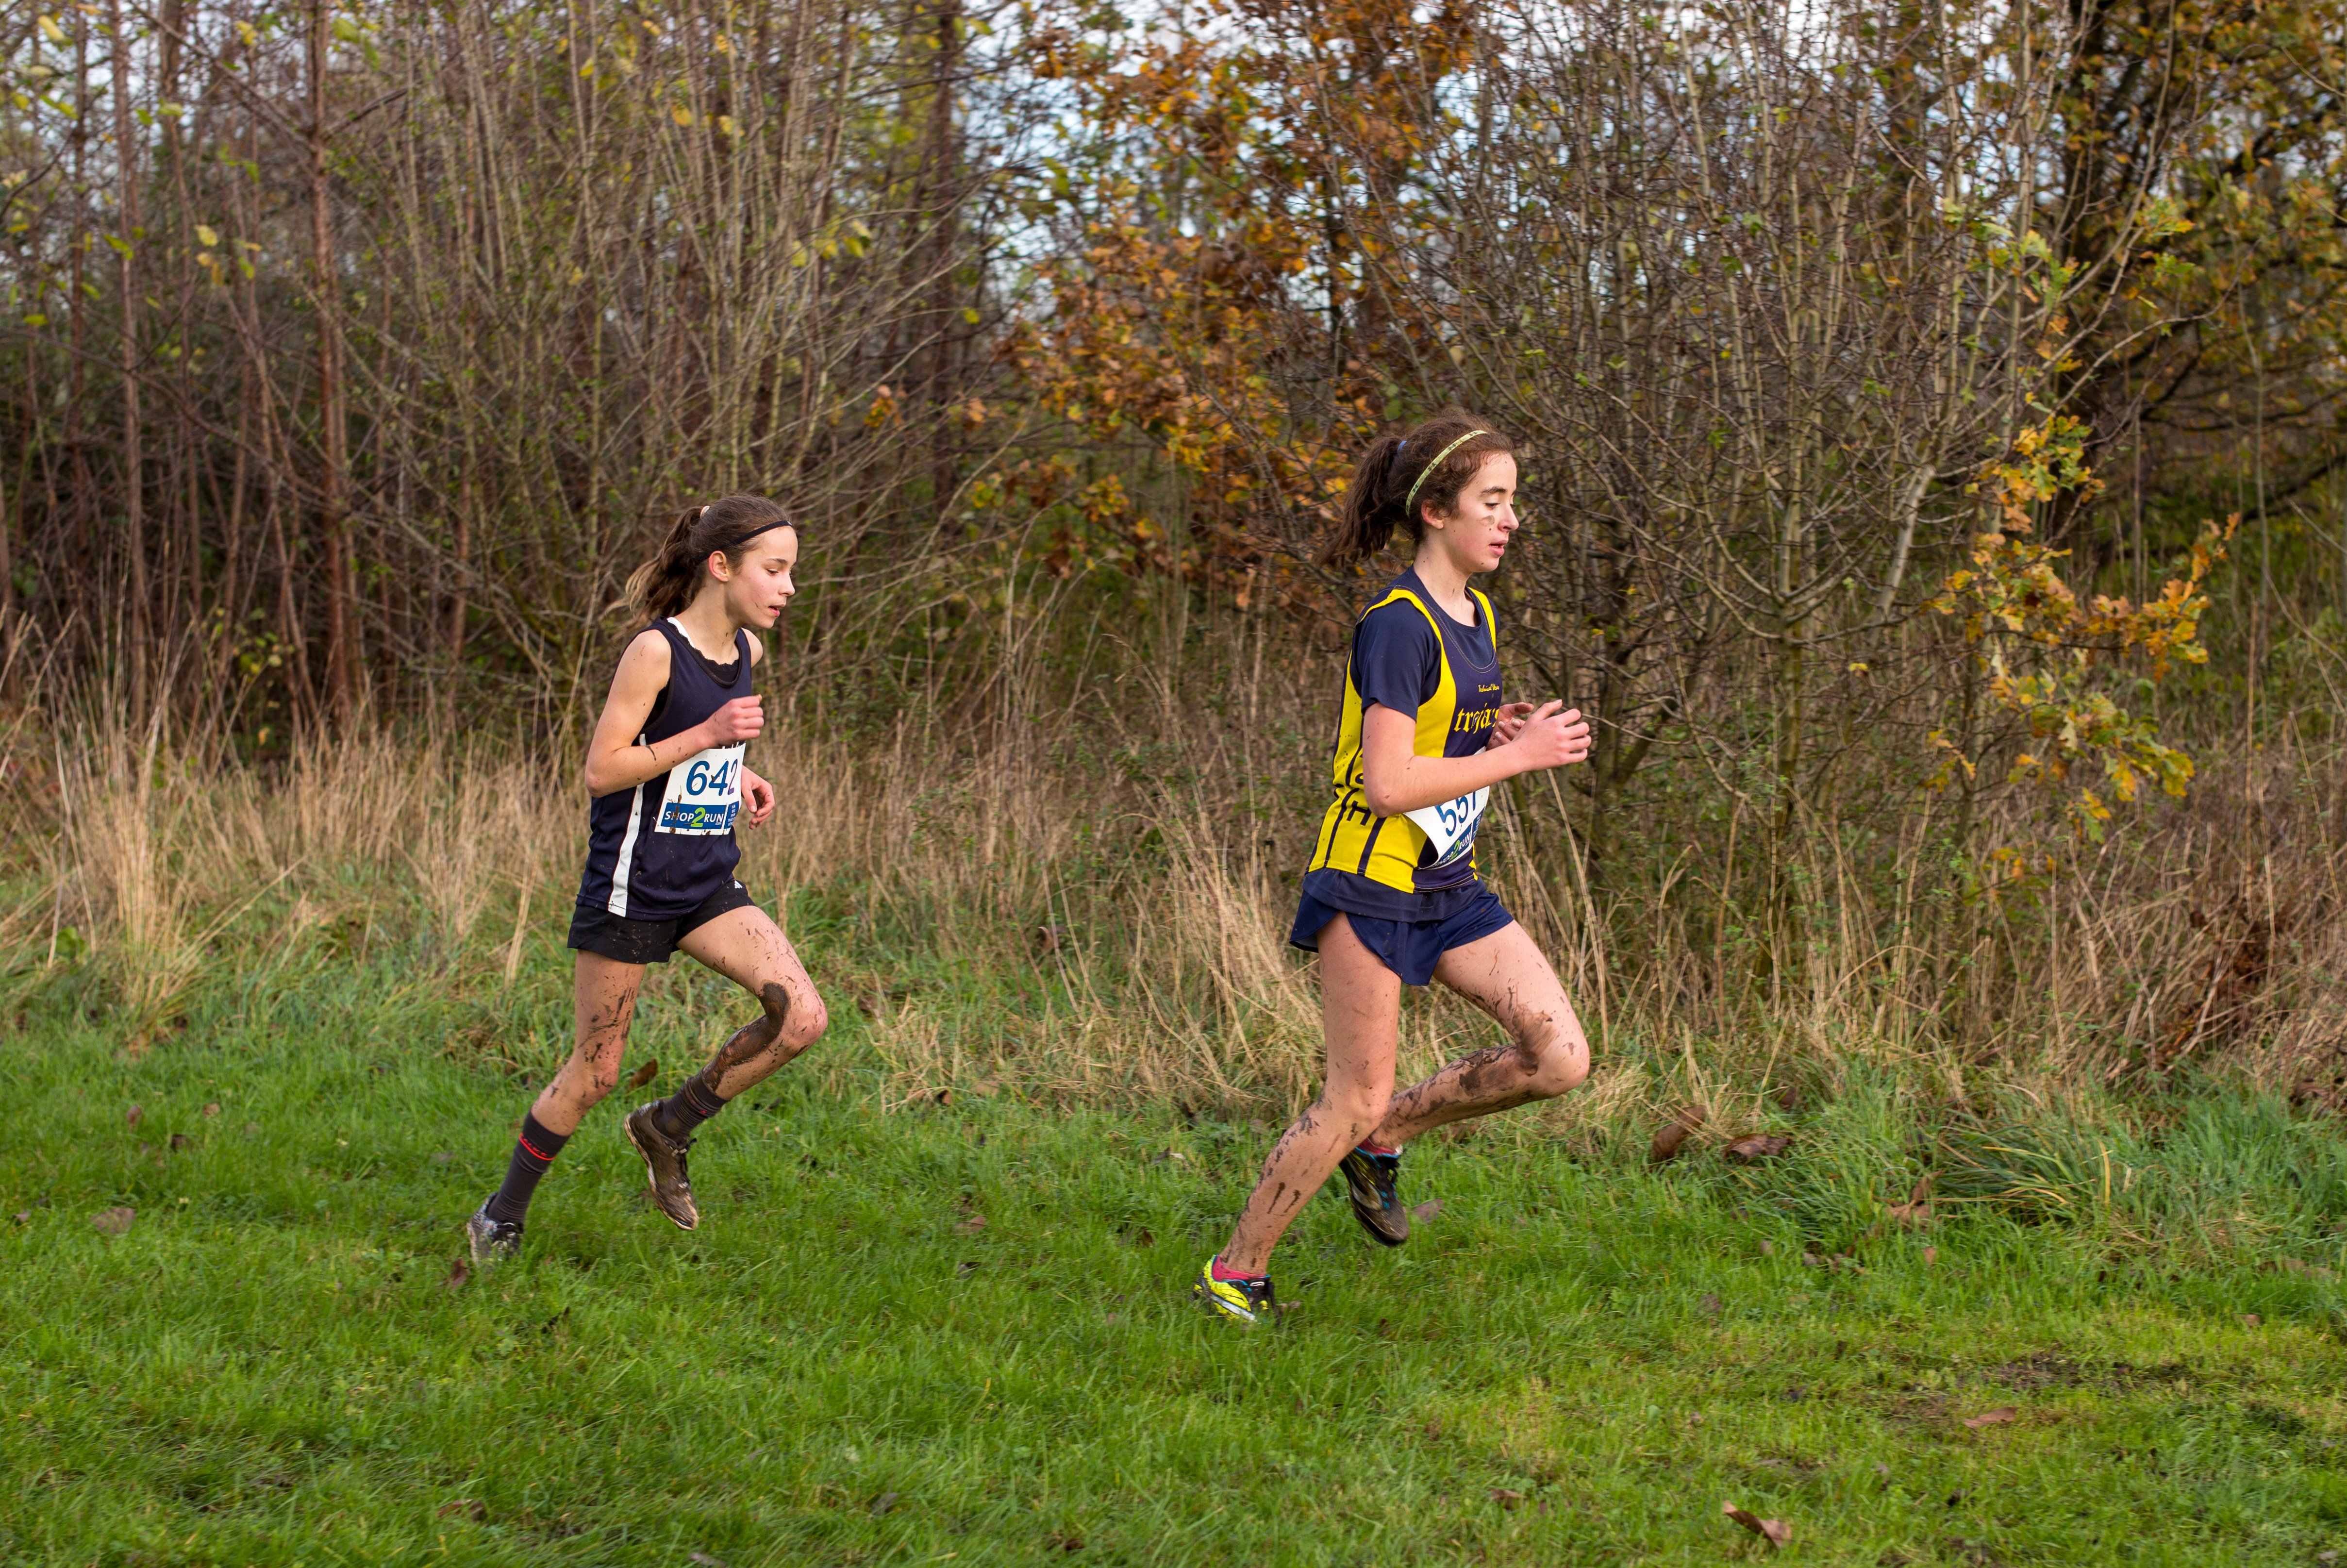
person, trail, meadow, running, recreation, jogging, race, sports, endurance, athletics, mountain biking, physical exercise, outdoor recreation, human action, individual sports, endurance sports, ultramarathon, duathlon, cross country running, cross country cycling